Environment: real
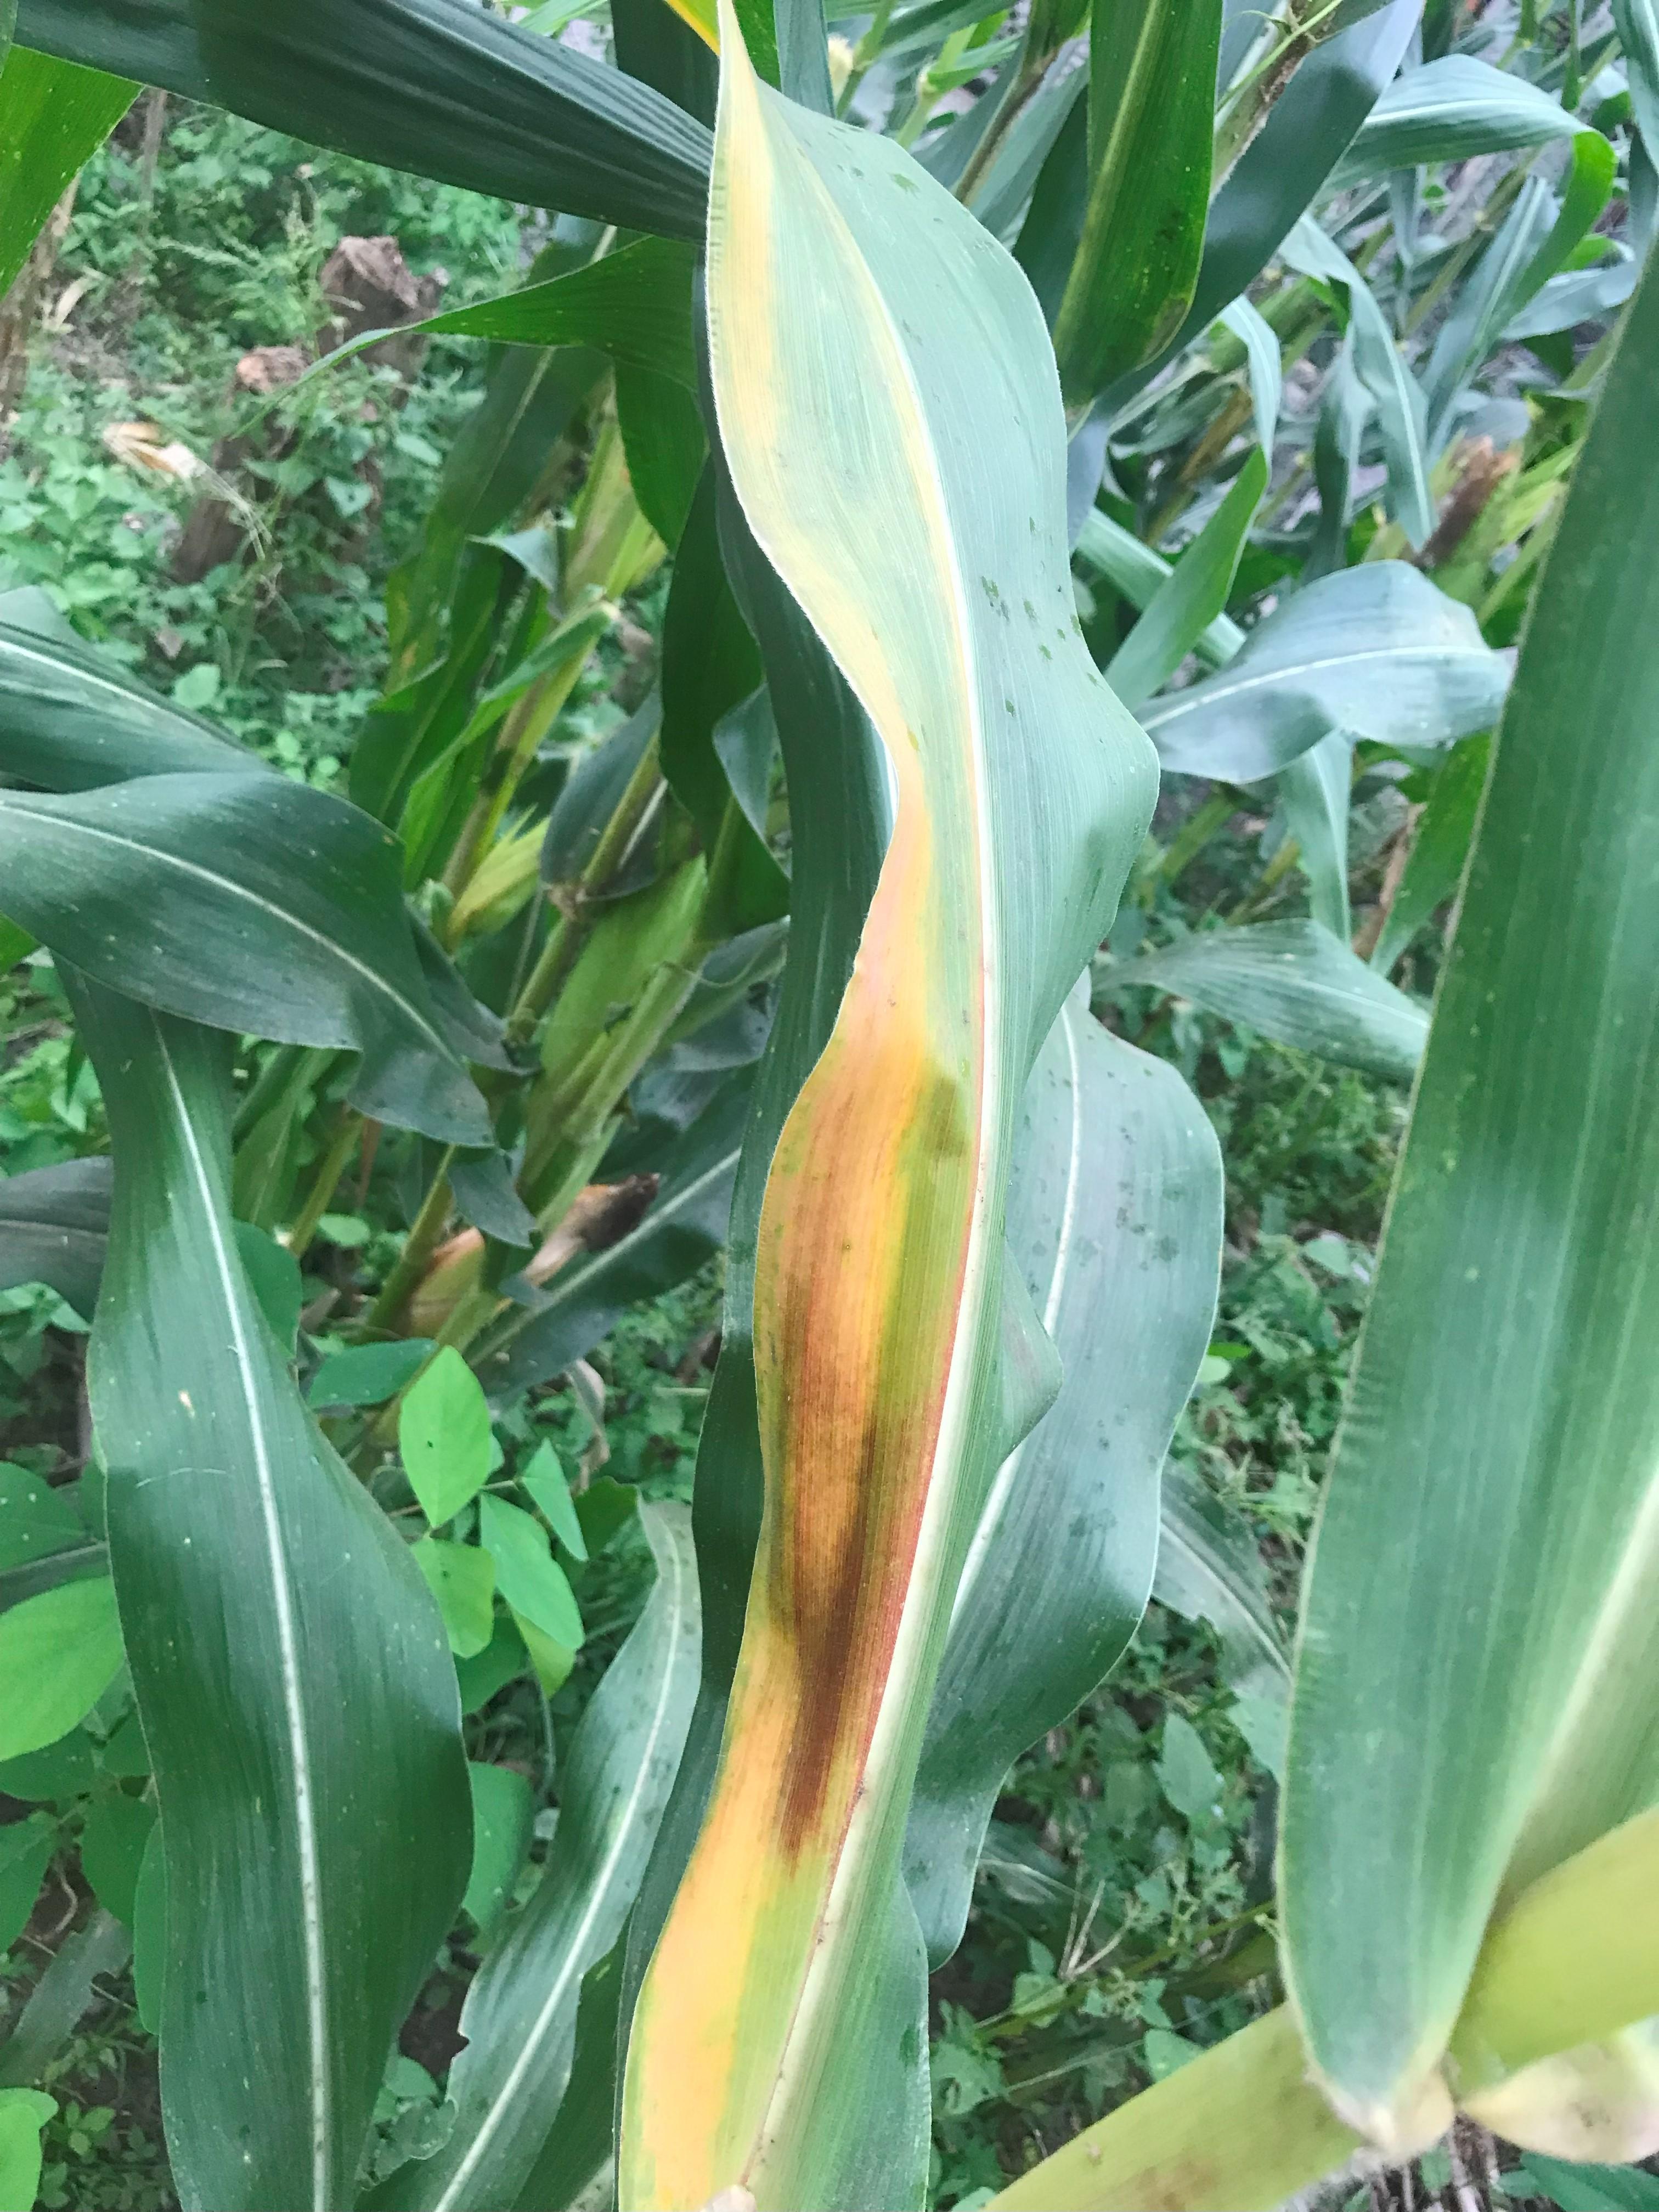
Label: potassium_deficiency